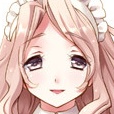
Portrait style: Anime Portrait